This Year's Model

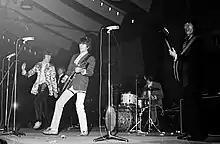
Several tracks on "This Year's Model" are influenced by the Rolling Stones "(pictured in 1967)"; Costello himself cited their album "Aftermath" (1966) as a major influence.

"No Action" begins with Costello's solo voice. The lyrics detail the regret of a failed relationship. Gouldstone said that the song is the first example of Costello's use of "thematic punning", meaning the incorporation of references that indirectly relate to the song's main subject; "No Action", in this case, uses a telephone as comparisons to the narrator's companion. According to Costello, "This Year's Girl" was written as an "answer song" to the Rolling Stones' "Stupid Girl" (1965). Other influences included the mid-1960s works of the Beatles. In his 2015 memoir, Costello wrote that the song discusses how men see women and what they desire from them. The song's subject has achieved fame through fashion but it is only temporary, as by the next year, another girl will take her place. Once she realises it as time runs out, she feels cheated but by then it is too late. "The Beat" is primarily led by Nieve's keyboard and the rhythm section of Bruce and Pete Thomas. The song explores the uncertainties and pains of adolescence and early manhood, and Hinton regards it as the closest thing on the album to romantic love. It quotes Cliff Richard's "Summer Holiday" (1963) as a way to express enjoyment before the narrator is sought after by vigilantes.